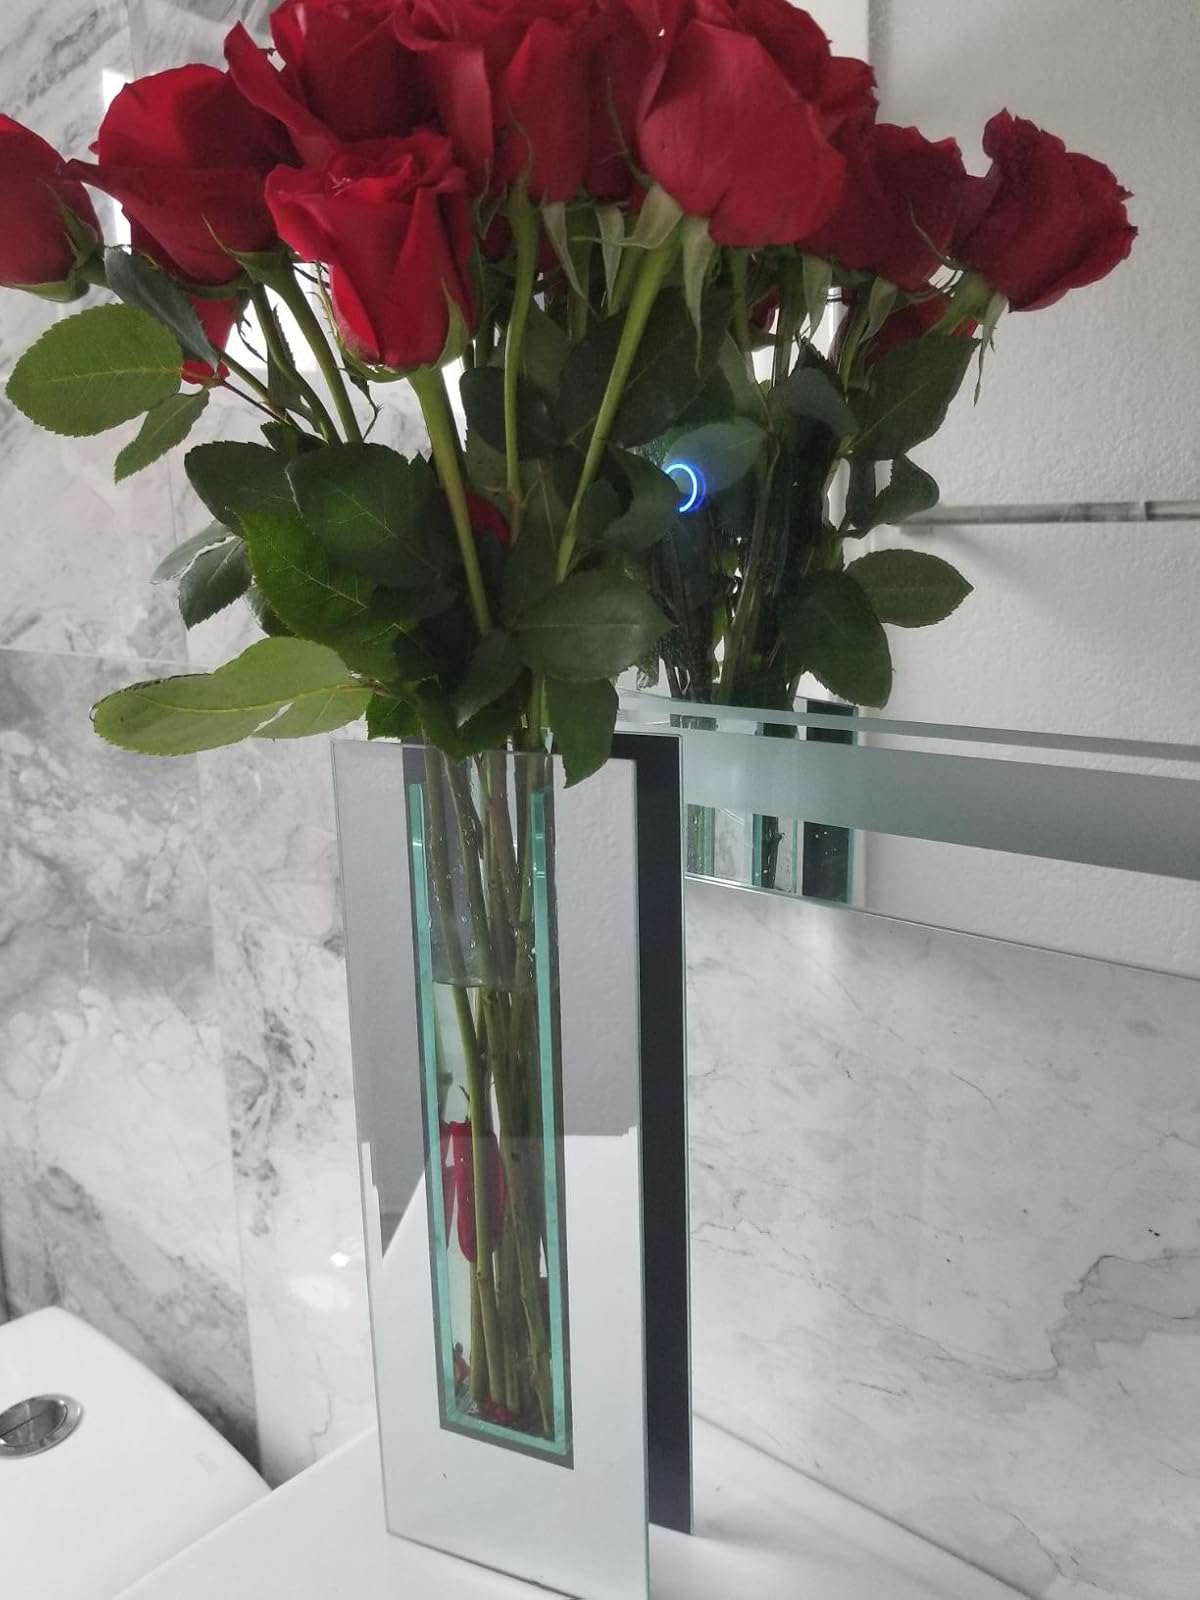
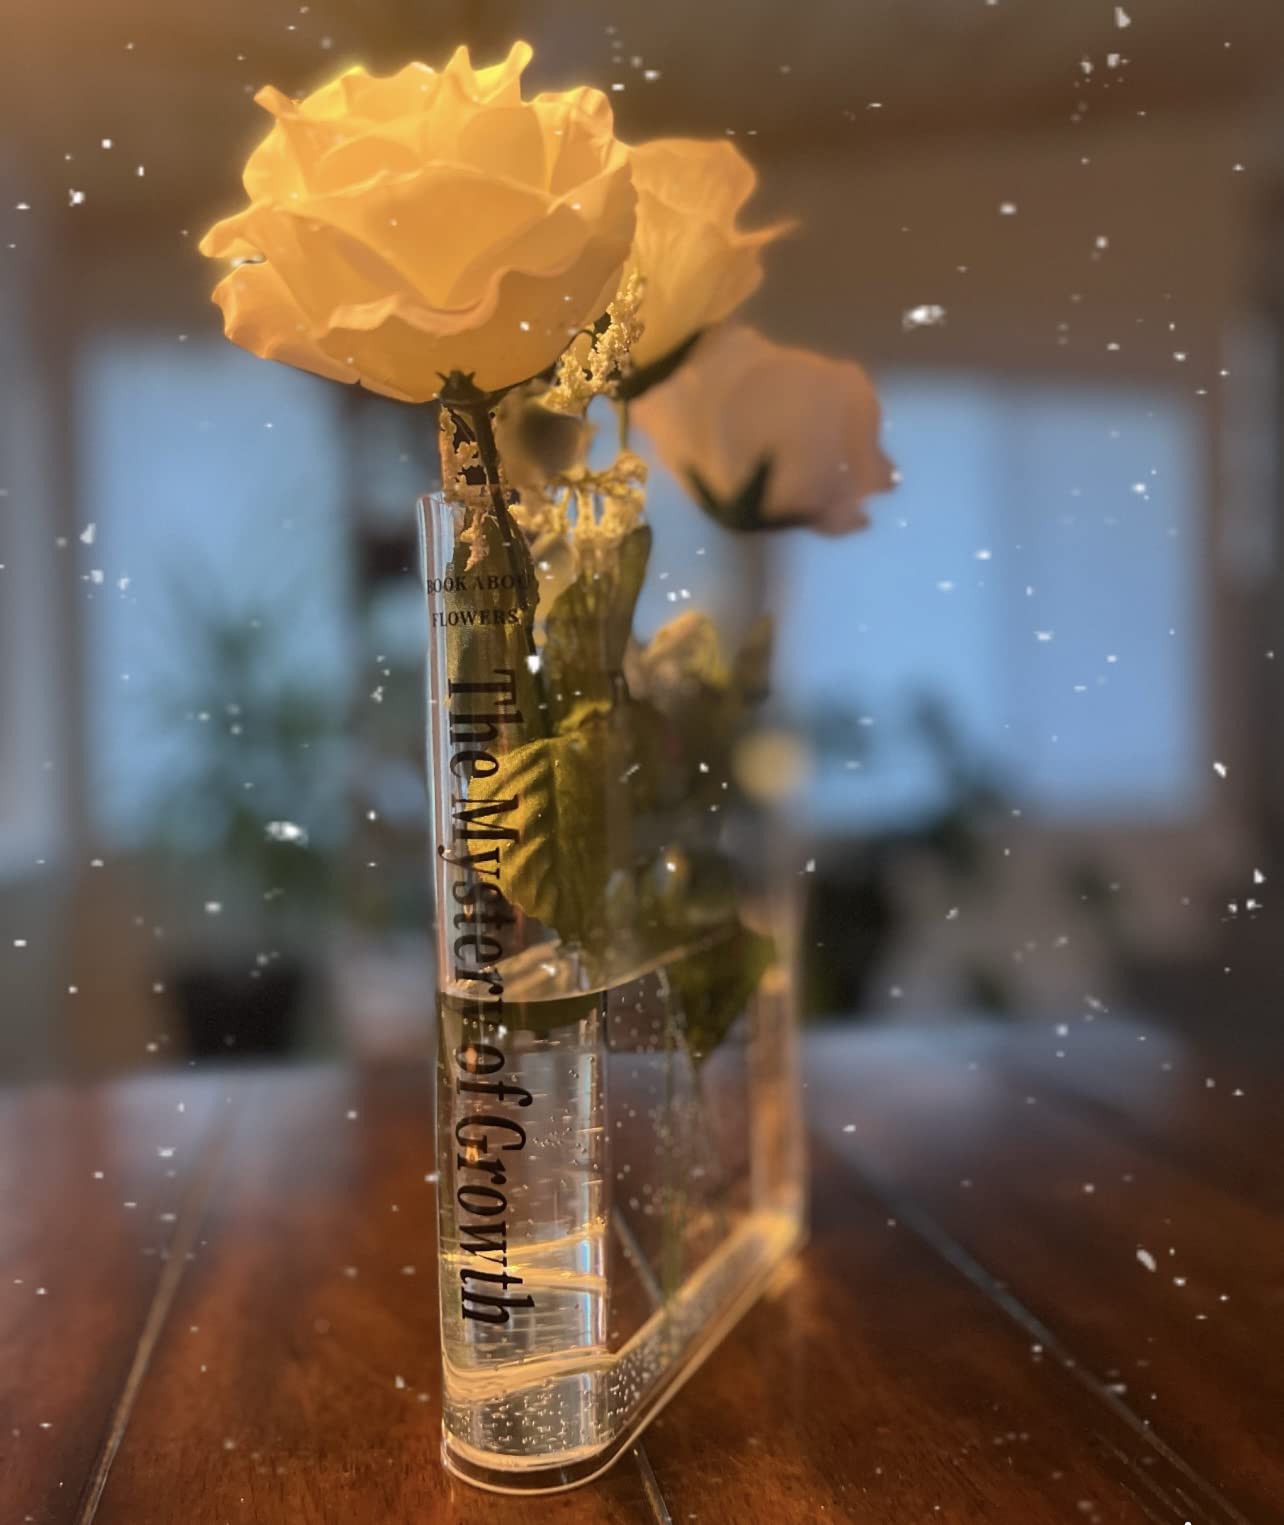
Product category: vase
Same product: no